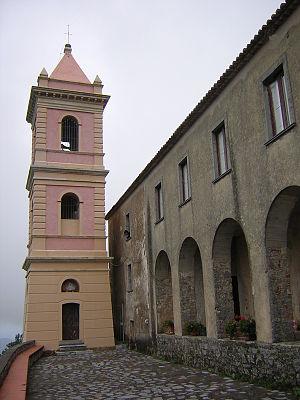
San Giovanni a Piro est une commune italienne de la province de Salerne dans la région Campanie en Italie.